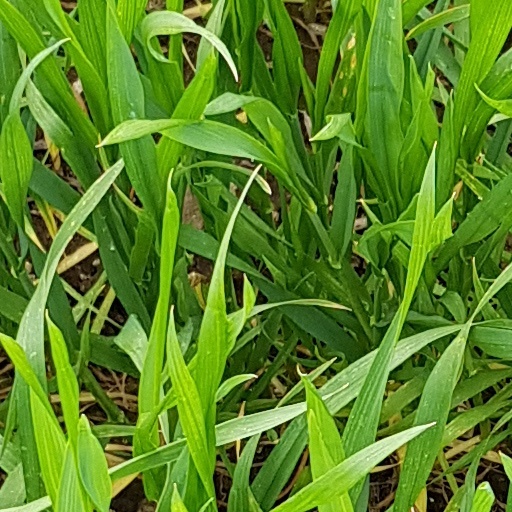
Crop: wheat